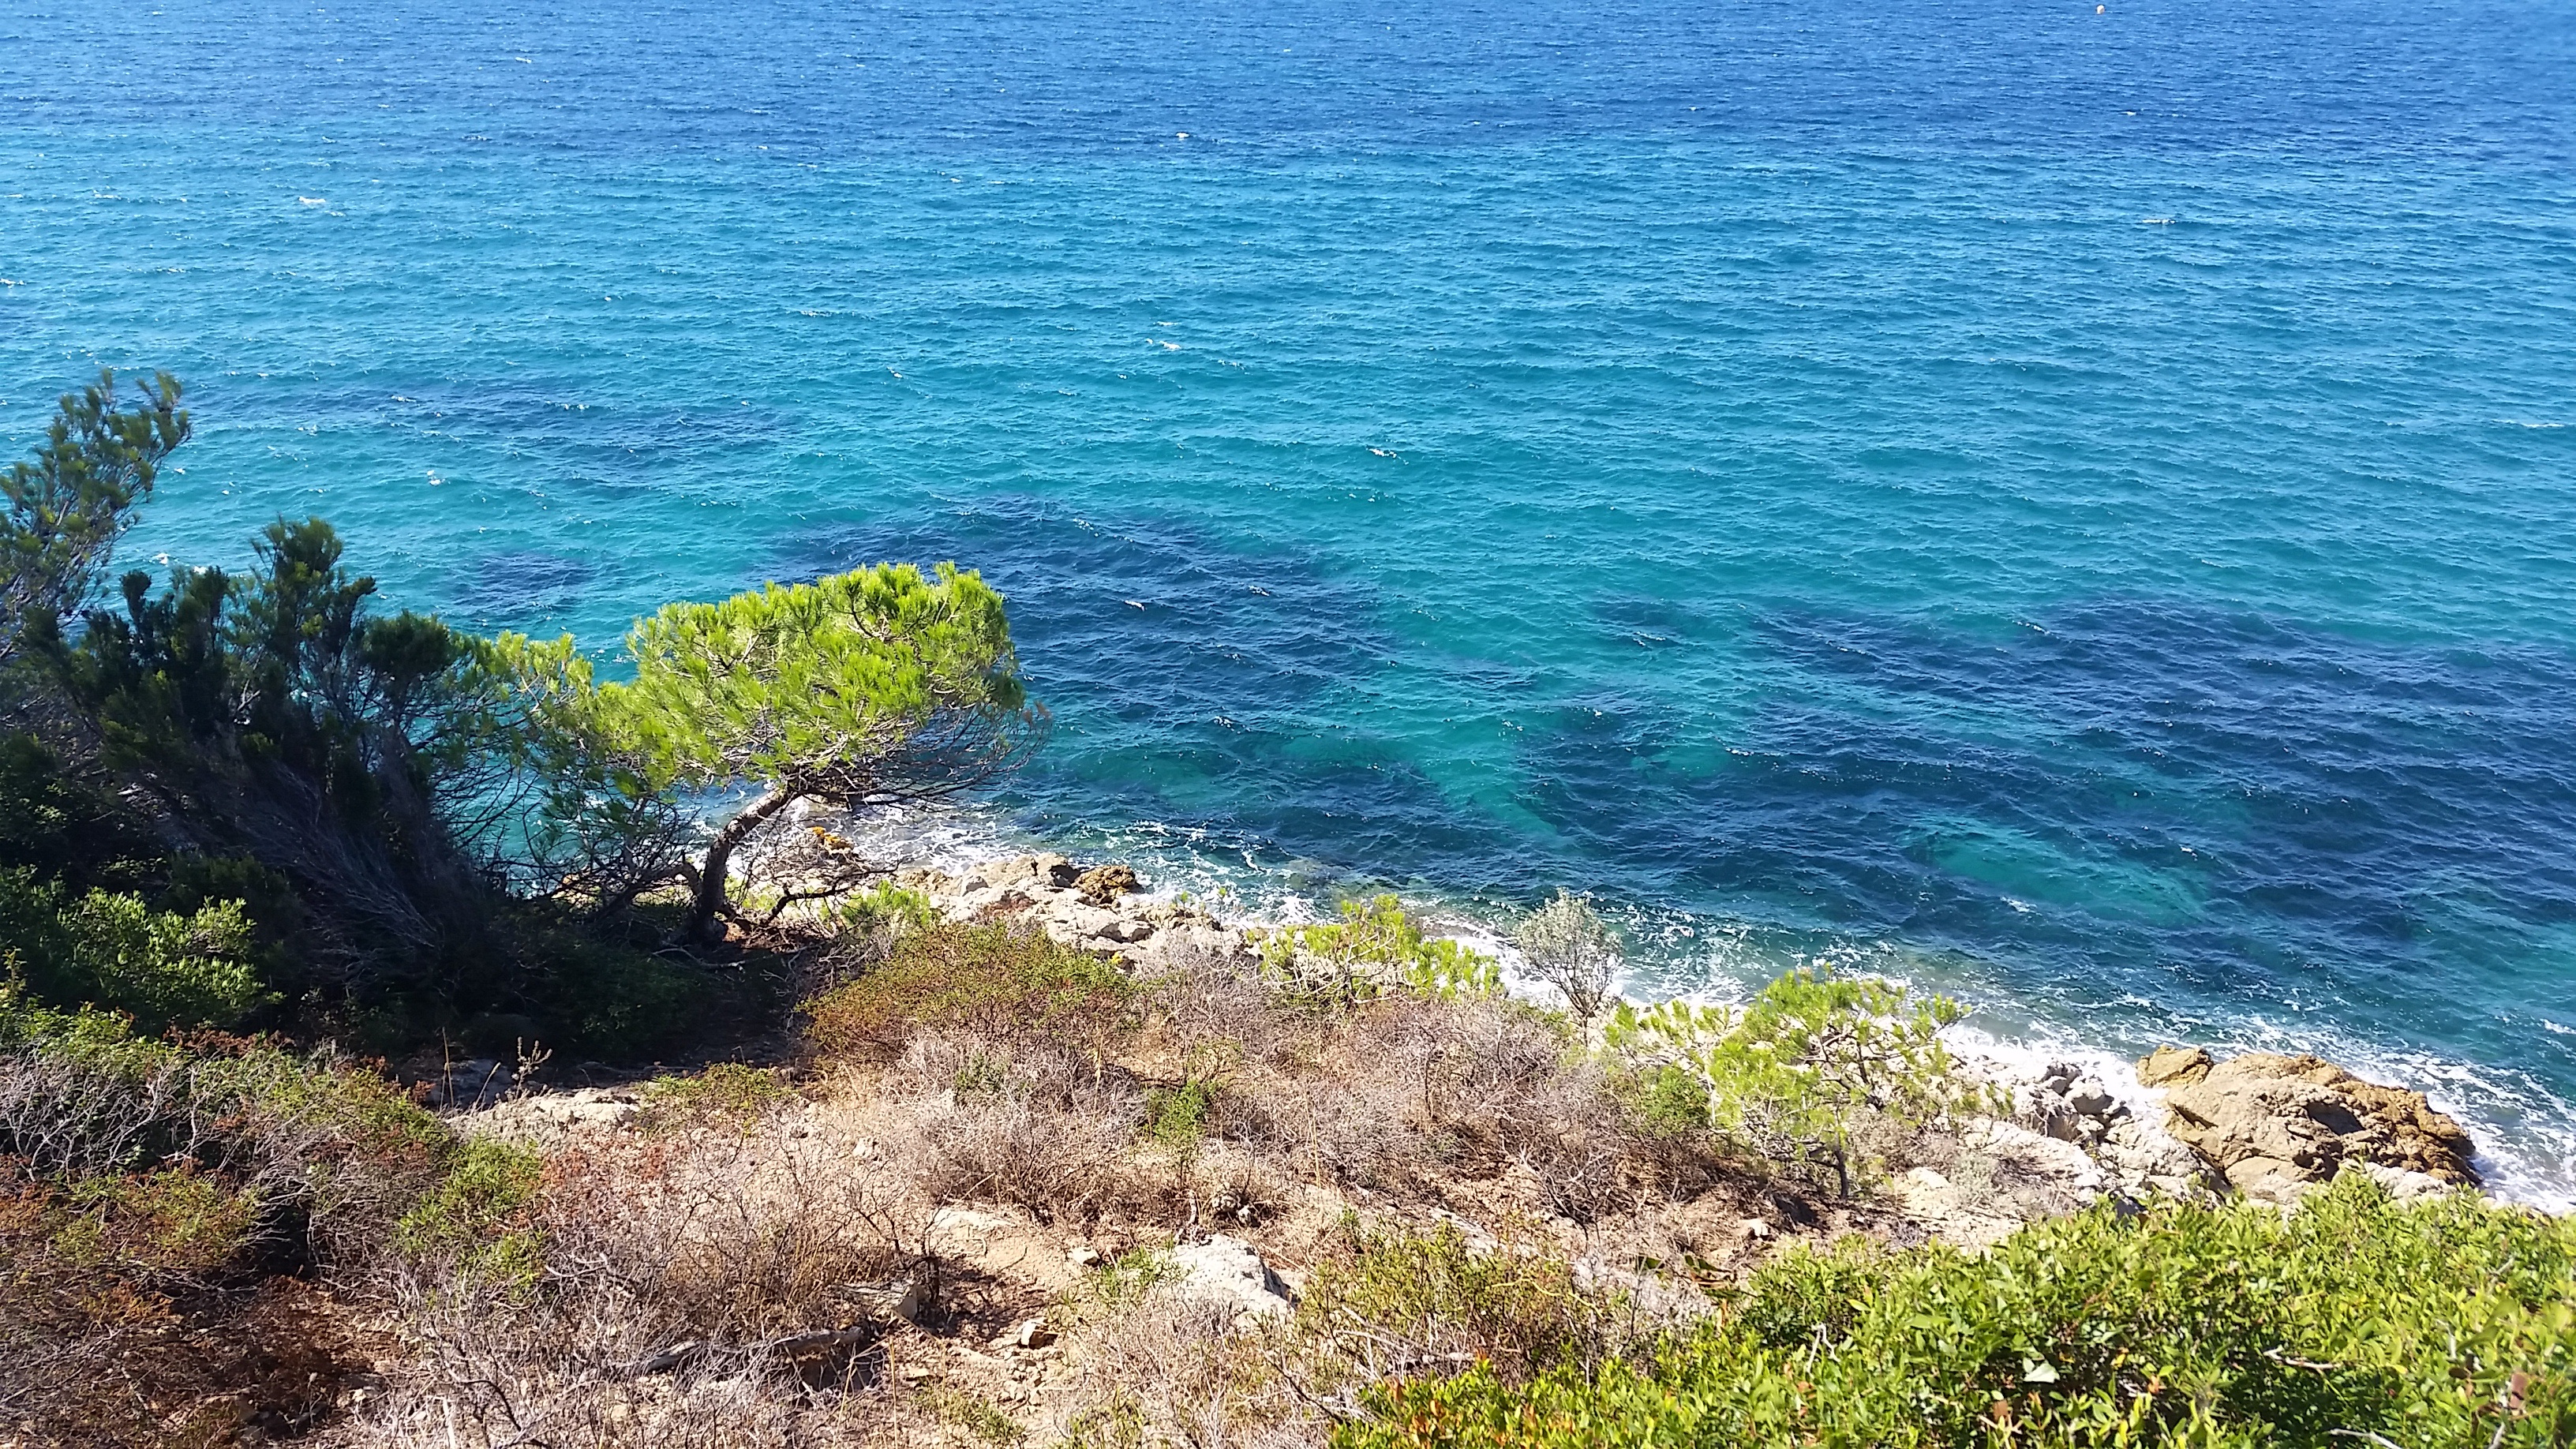
beach, sea, coast, rock, ocean, sun, air, shore, cliff, cove, bay, terrain, cape, islet, landform